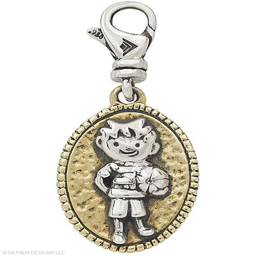
welcome the little man in your life !